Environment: real
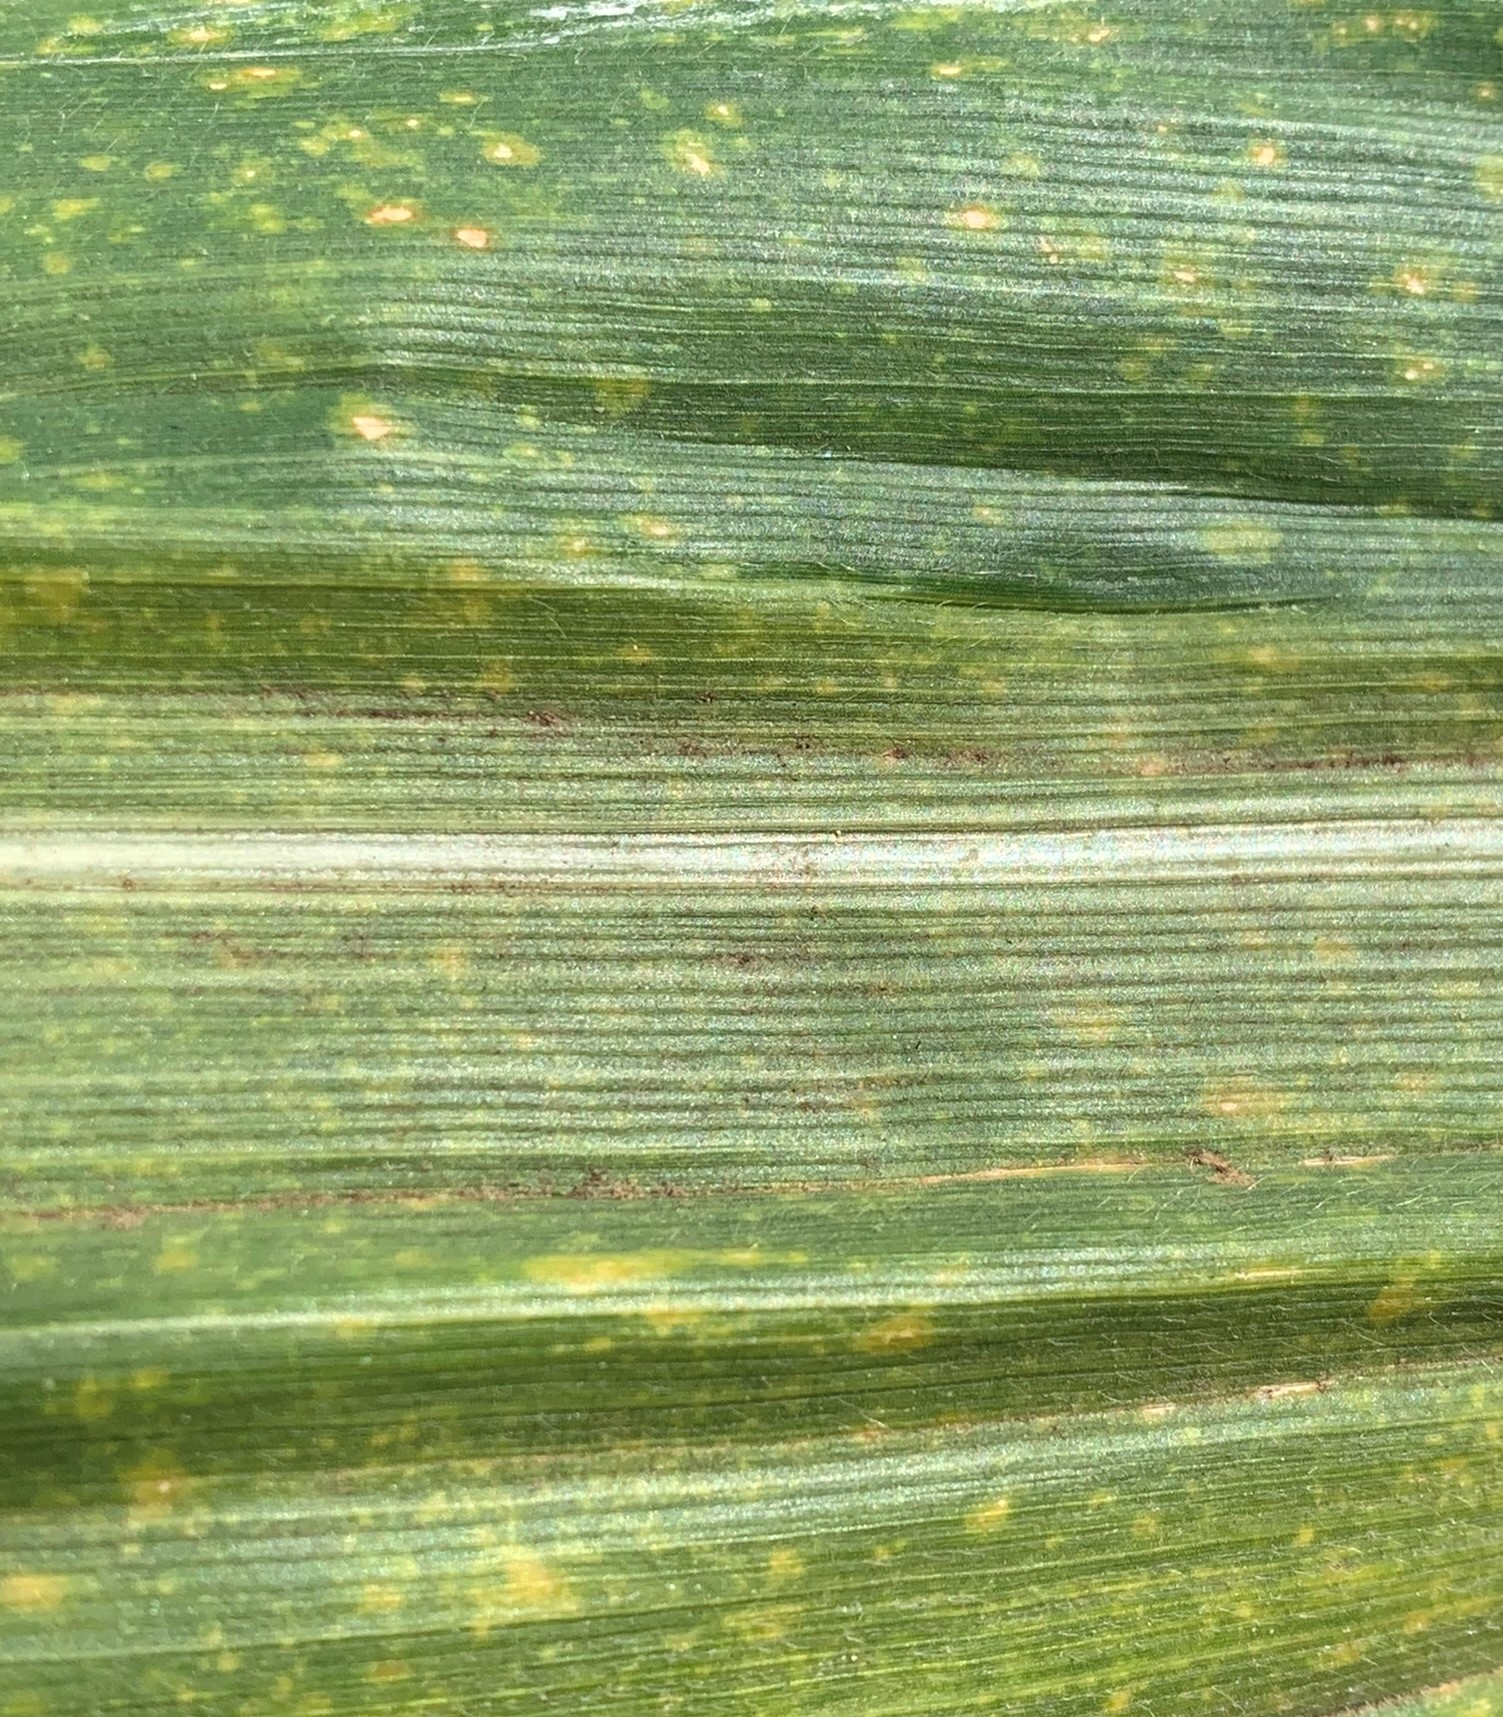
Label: lethal_necrosis